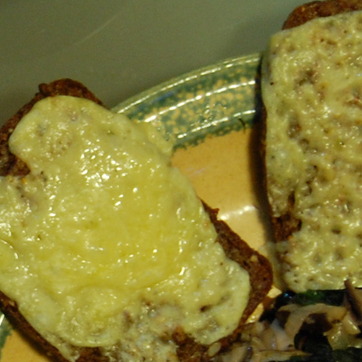
Material: food